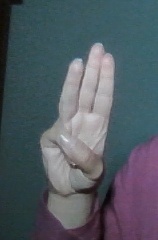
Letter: thaa